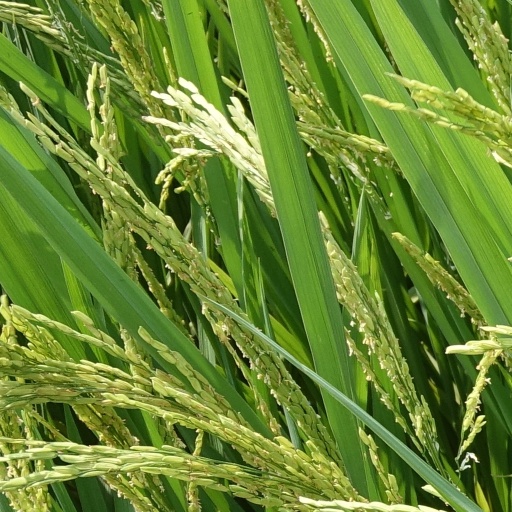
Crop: rice